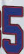
Number: 5